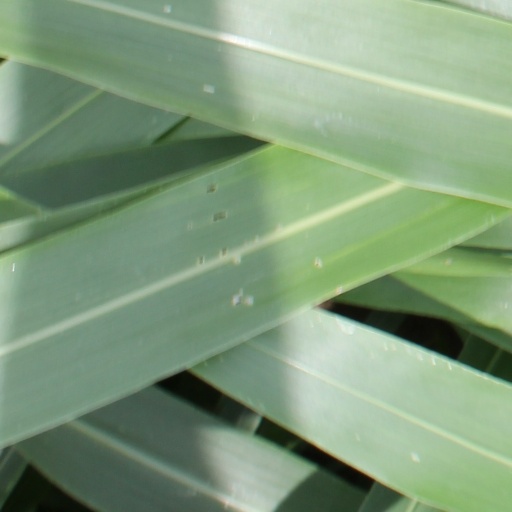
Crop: sorghum